Alexander Volberg

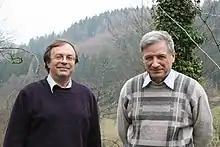
Alexander Volberg (left)

Alexander Volberg is a Russian mathematician. He is working in operator theory, complex analysis and harmonic analysis. He received the Salem Prize in 1988 for his work in harmonic analysis. Also he received the Lars Onsager medal in 2004. He is currently a University Distinguished Professor at Michigan State University. From 2007 to 2008 he was the Sir Edmund Whittaker Professor of Mathematical Science at the University of Edinburgh.